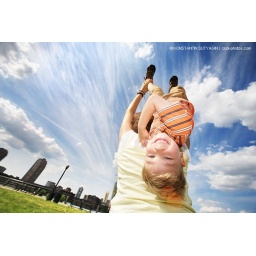
Happy young boy hanging upside down on mother's back over blue sky.